Path 27

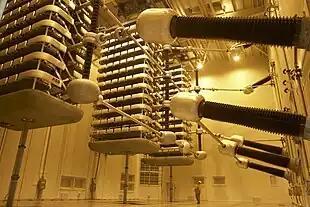
Path 27 uses stacks of thyristor valves similar to these on the HVDC Inter-Island in New Zealand. Note the person for scale.

The heart of the conversion process transpires in clusters of electronic valves that procedurally modify the flow of electricity in a manner similar to switches. The type of valves on Path 27 is thyristor, technology popular in HVDC since the late 1960s. The valve configuration is identical for both converters: 24 stacks about in height of 24 valves apiece (or three "quadruple-valves"), organized into twelve modules—a single valve contains 144 thyristors. As a matter of redundancy, the valves at both terminals are grouped two by six; should one be disabled, the other can pick up the slack above its designated capacity for a limited duration. The entire assemblage is housed in a hangar-like enclosure called a valve hall that protects it from the weather and airborne dust. The valves are affixed on tall insulators that separate them from the interior walls, floor, and ceiling; done to hinder induction and premature grounding, as well as aid cooling. Path 27's valve halls are also fortified against earthquakes.